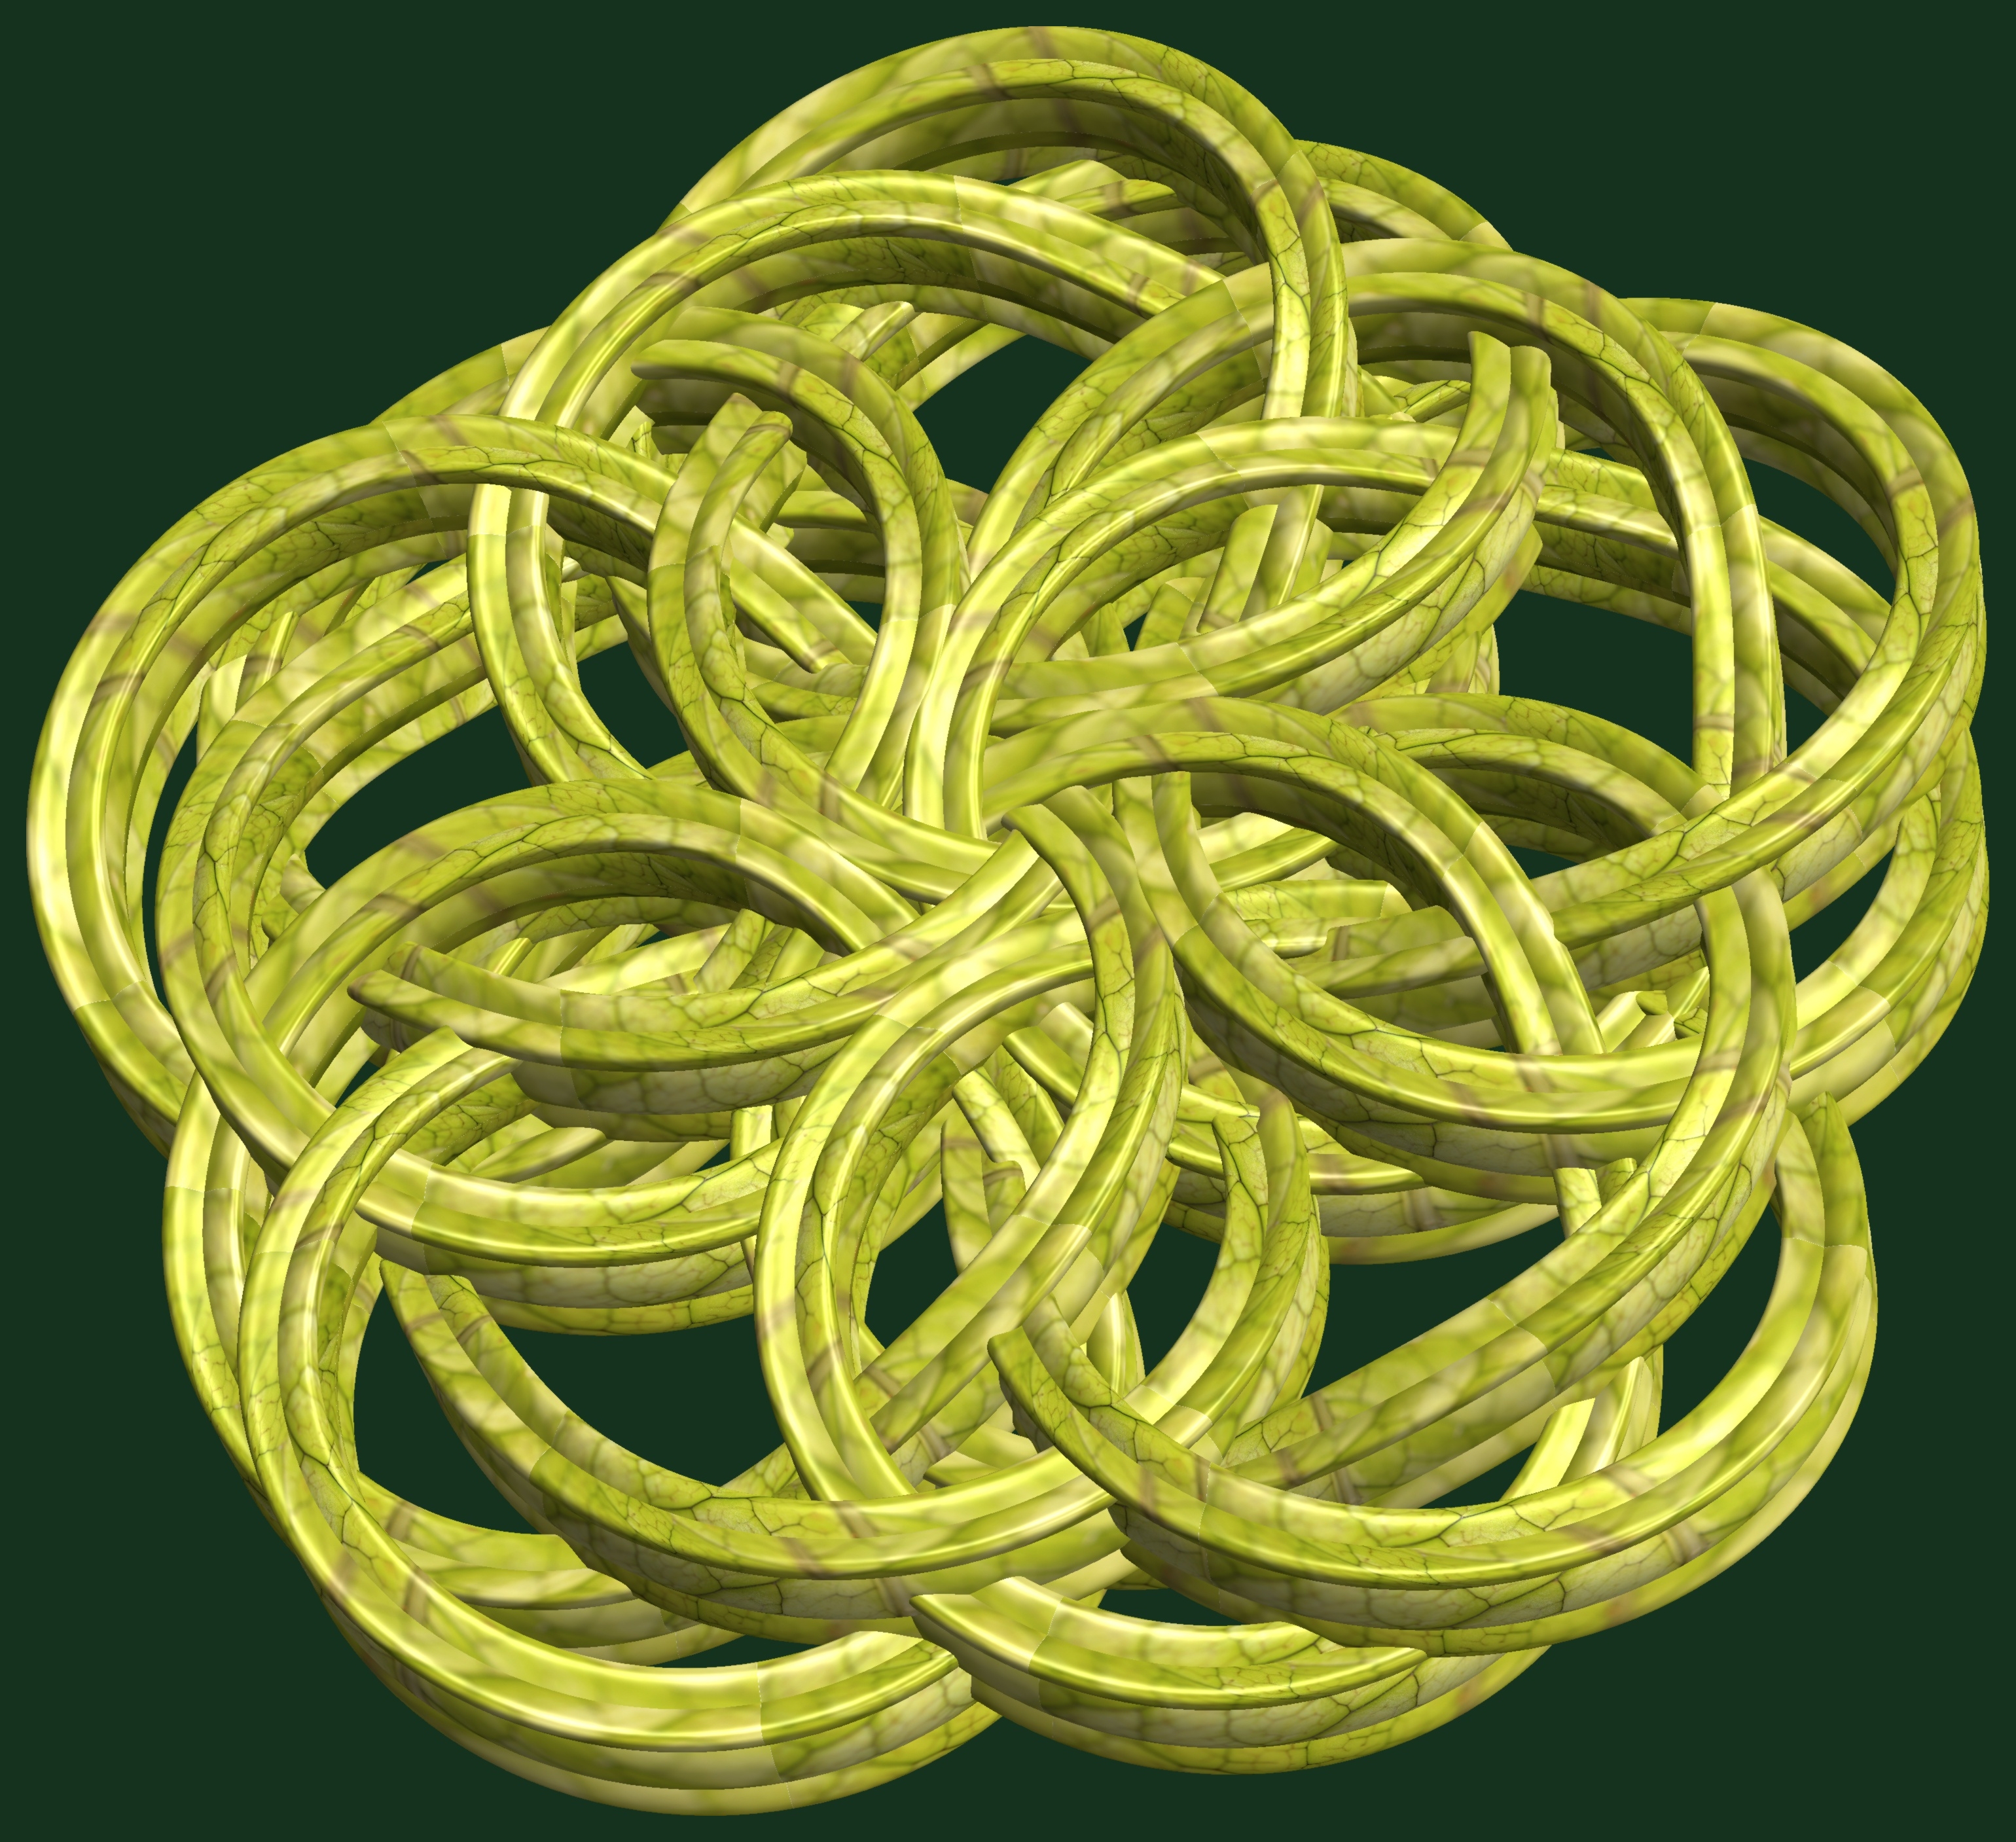
rope, structure, texture, pattern, green, circle, design, symmetry, 3d, graphic, rings, knot, torus, mathematica, cg, parametricplot3d, code, program, algorithm, abstruct, mapping